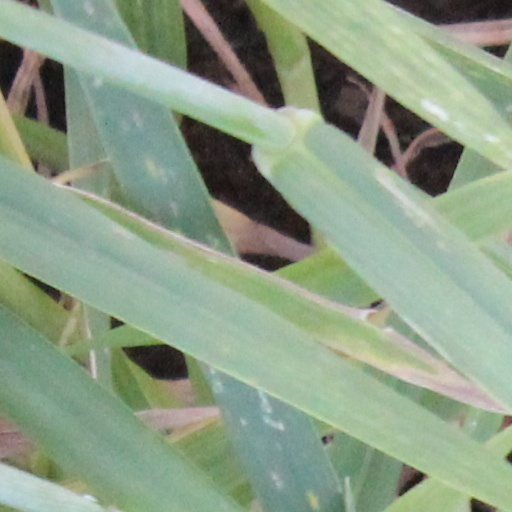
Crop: wheat